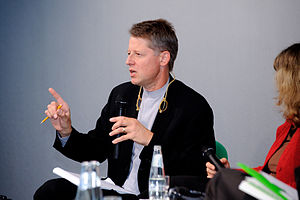
Andrew Moravcsik
Andrew Moravcsik er en amerikansk politolog og professor og formand for det såkaldte European Union Program på Princeton University.